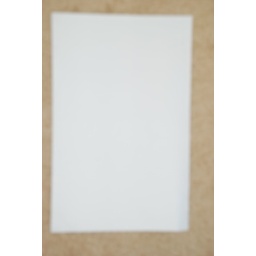
Picture taken on floor of bedroom by window.